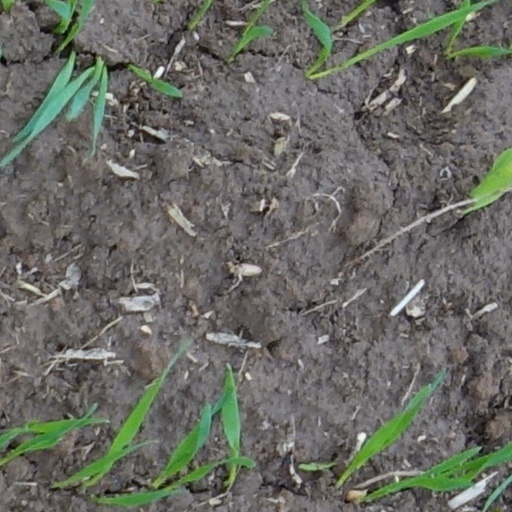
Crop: wheat